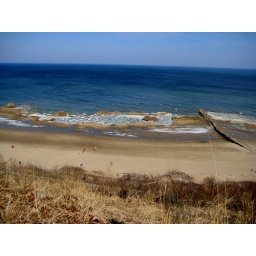
70 degree day -- people were on the beach in shorts, bare feet, and t-shirts.